Ivan Samarin (racing driver)

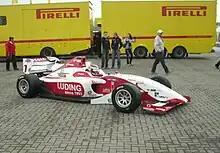
Samarin at the Oschersleben round of the 2010 FIA Formula Two Championship season.

Samarin stepped up to the FIA Formula Two Championship in 2010.